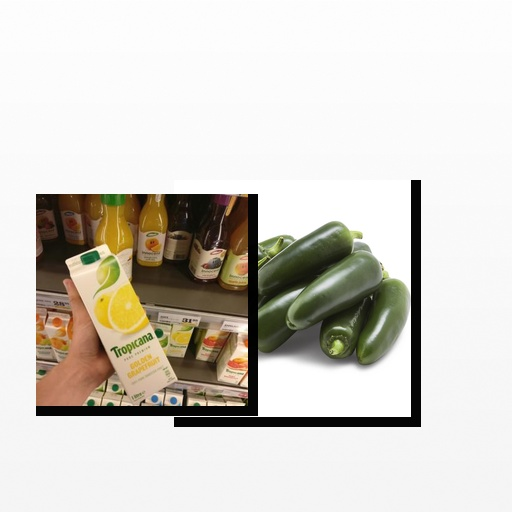
Food items: golden_grapefruit_juice, jalapeno